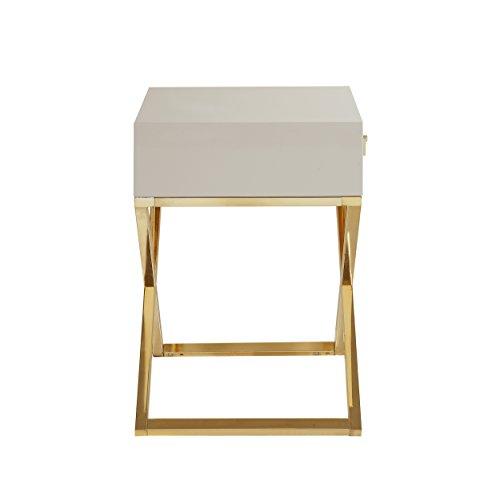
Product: Iconic Home Ithaca Nightstand Side Table with Self Closing Drawer Lacquer X Base Brass Finished Stainless Steel, Modern Contemporary, Beige
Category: Home & Kitchen | Furniture | Kids' Furniture | Chairs & Seats | Benches
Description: LET’S TABLE THAT – Timeless style abounds on the Ithaca Nightstand Side Table – From the clean lines to the highest gloss lacquer finish to a high polish, brass-finish, stainless steel base and hardware, no detail is overlooked on this design show stopper – This beautifully designed accent piece is perfect for both living area and bedroom, as this table can work both as a side table and nightstand.
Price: $184.77
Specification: ProductDimensions:18x15x25inches|ItemWeight:30.9pounds|ShippingWeight:41.4pounds(Viewshippingratesandpolicies)|Manufacturer:IconicHome|ASIN:B07658Z7LJ|Itemmodelnumber:FST2797